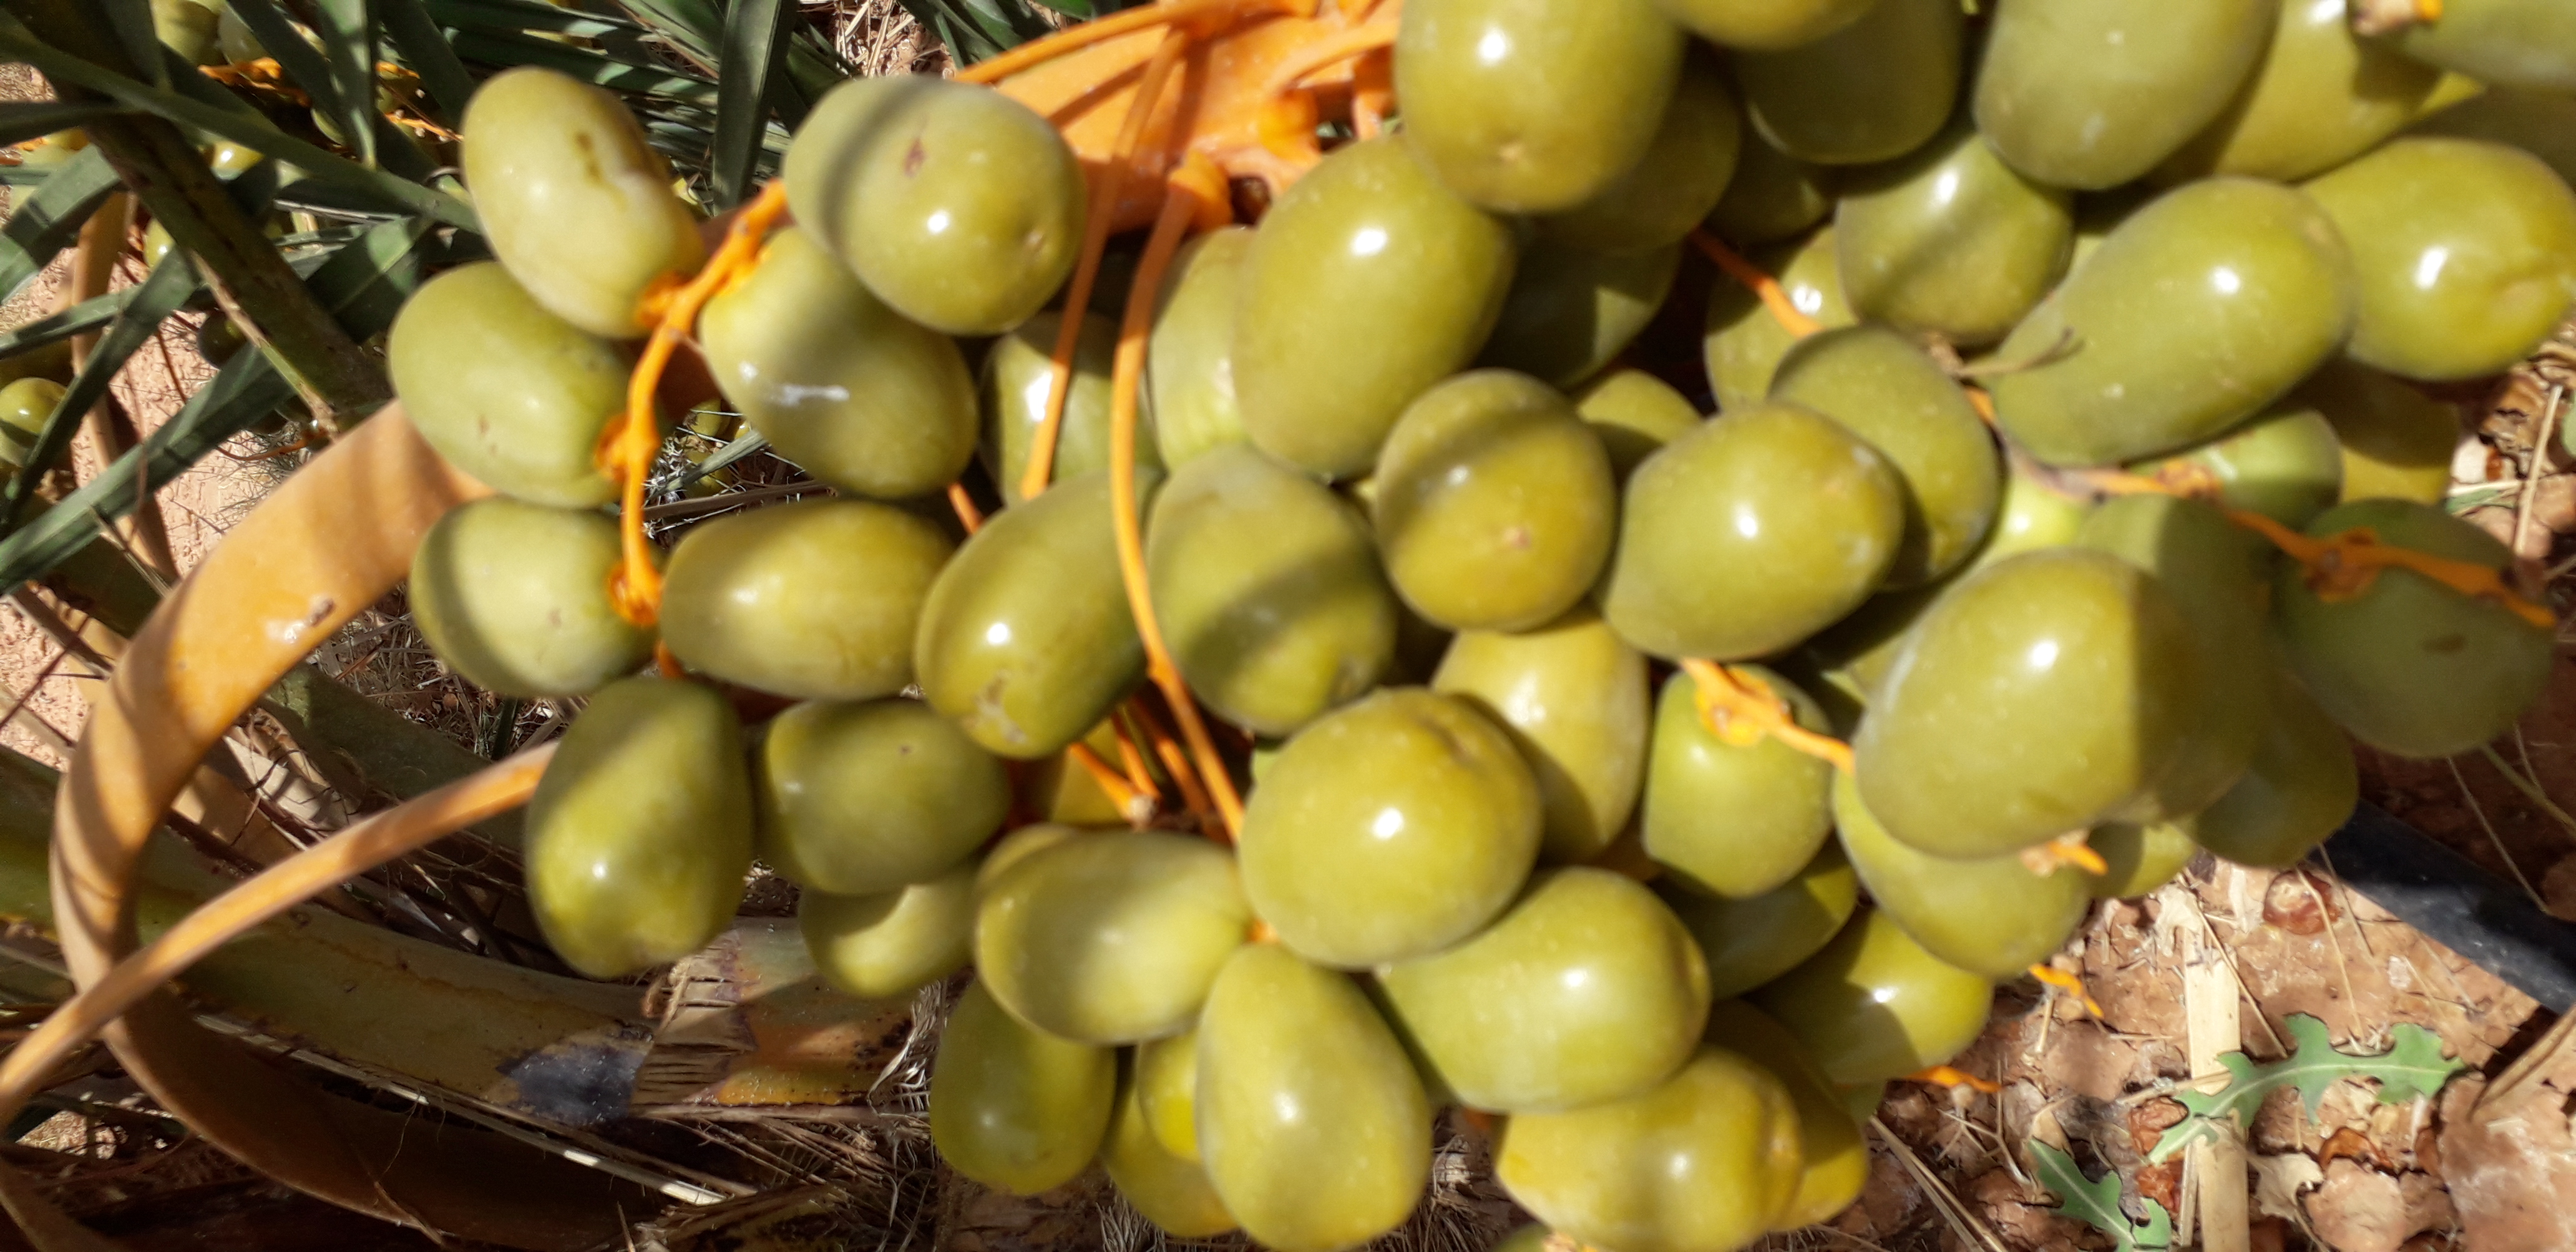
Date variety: Boufagous